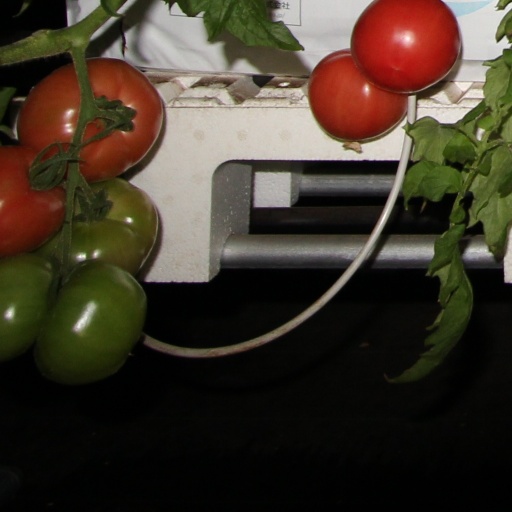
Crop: tomato